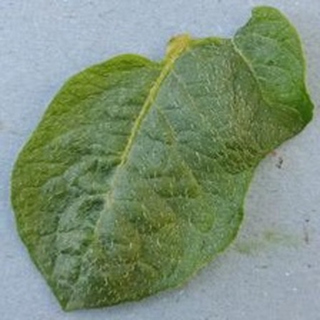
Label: healthy_potato